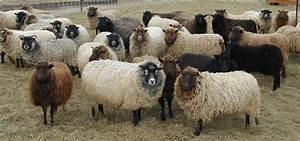
sheep